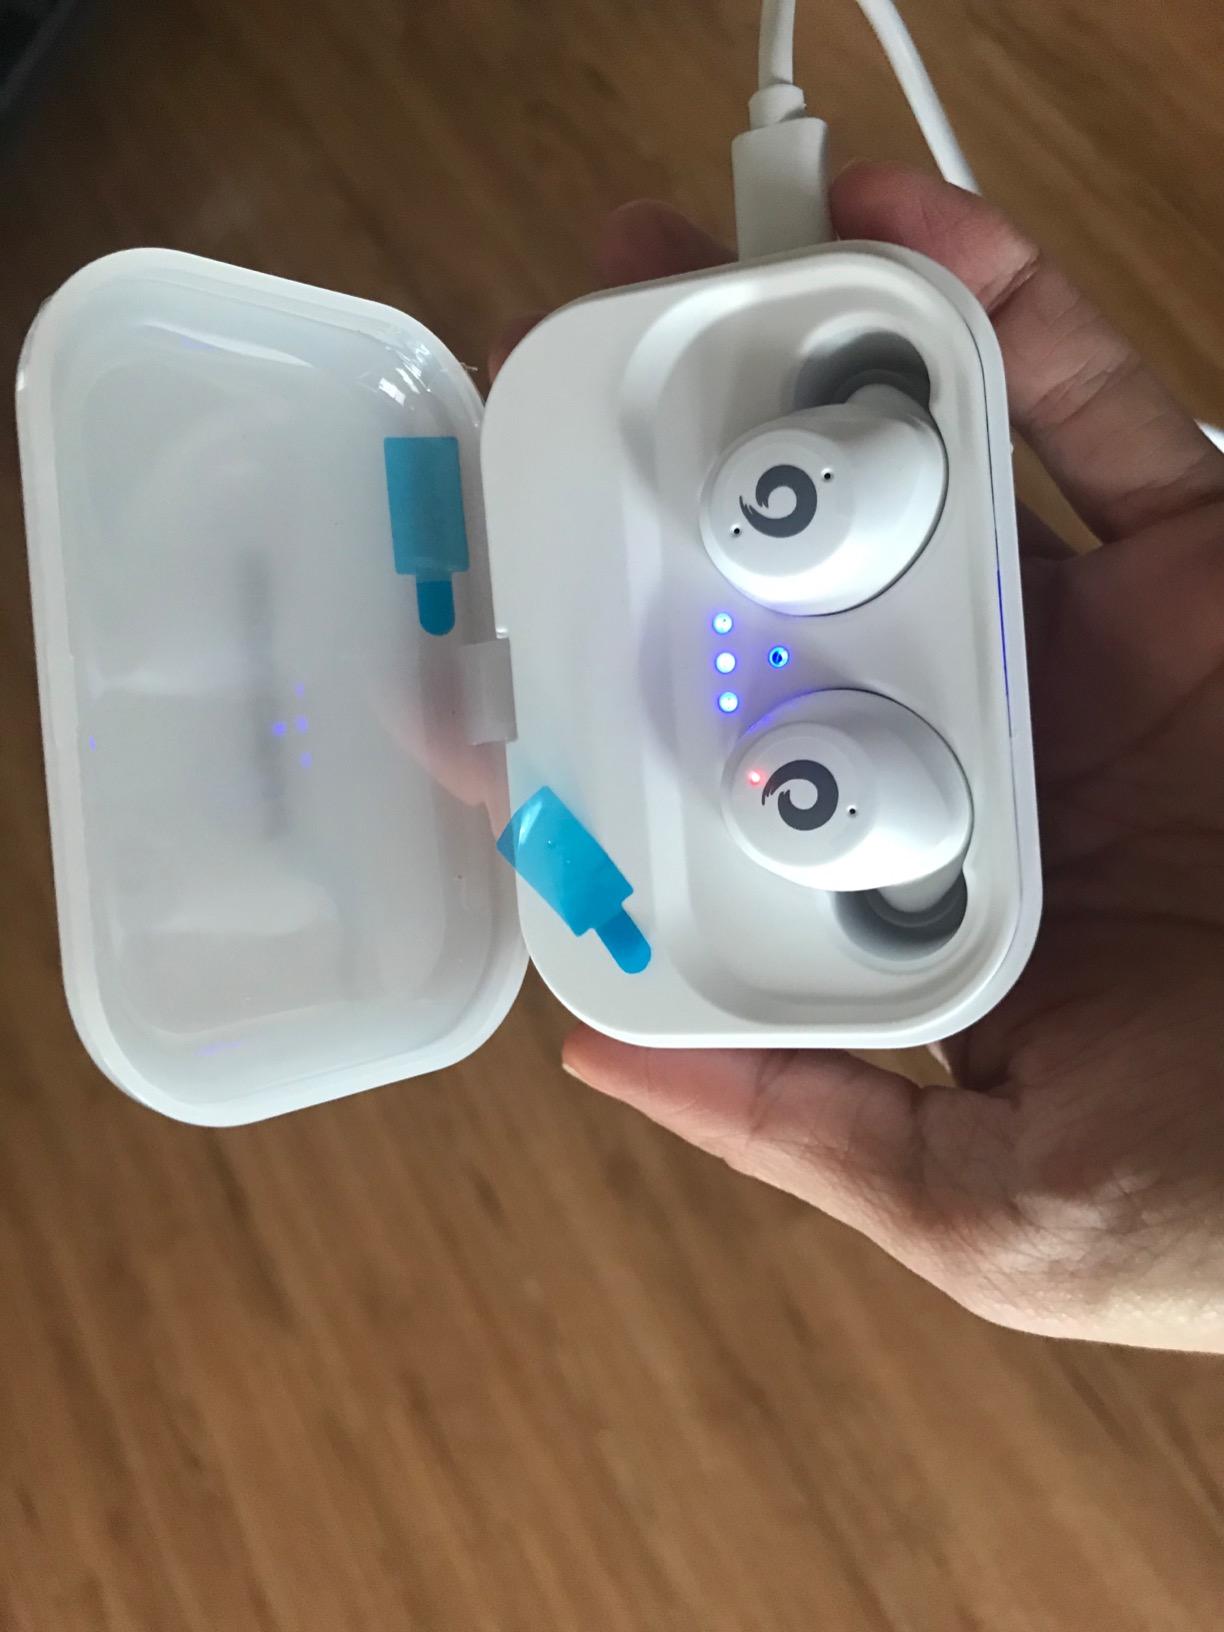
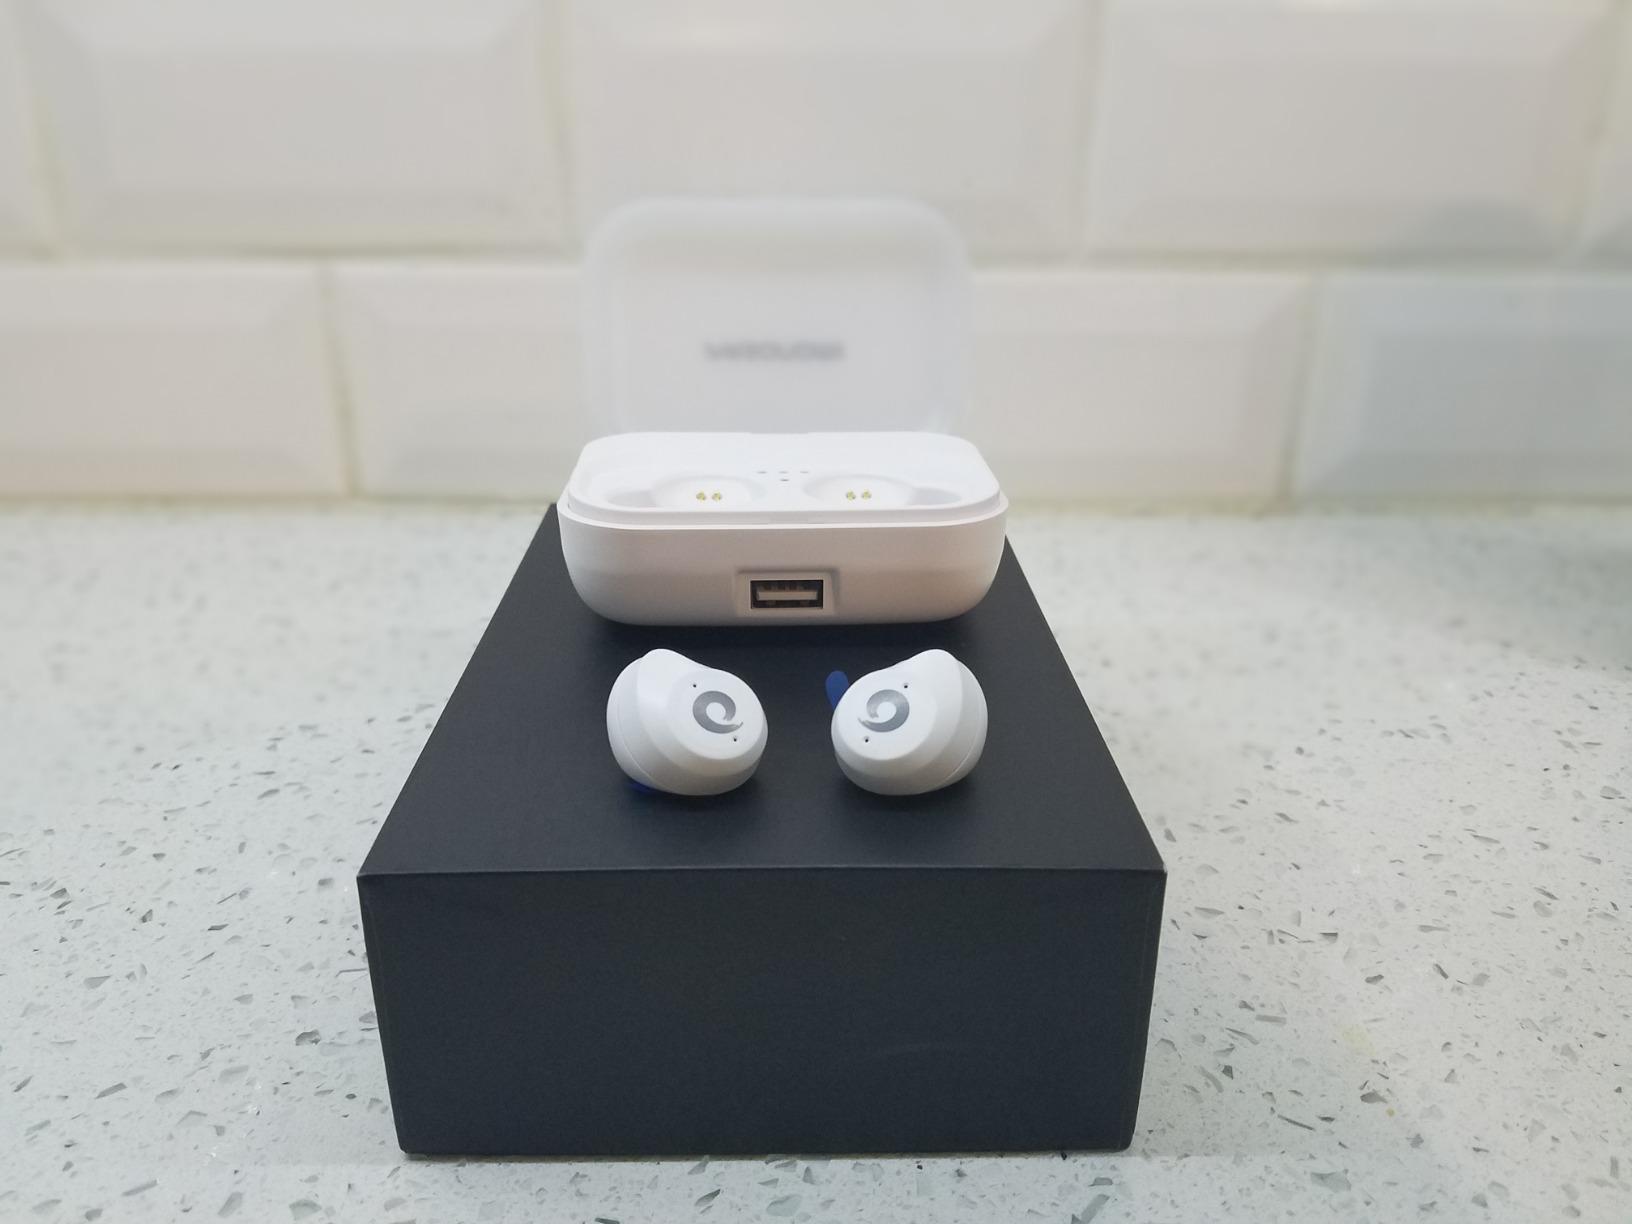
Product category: earbuds
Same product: yes